Cyrus: Mind of a Serial Killer

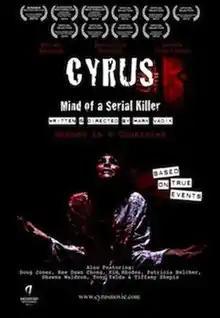
Theatrical release poster

Cyrus, longer title Cyrus: Mind of a Serial Killer is a 2010 thriller horror film based on real events, written and directed by Mark Vadik and starring Brian Krause, Lance Henriksen and Danielle Harris.